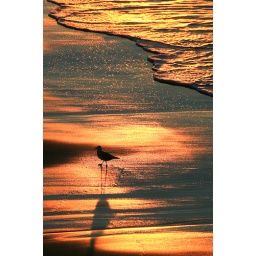
Seagull and shadow on golden sand at sunset in New Plymouth